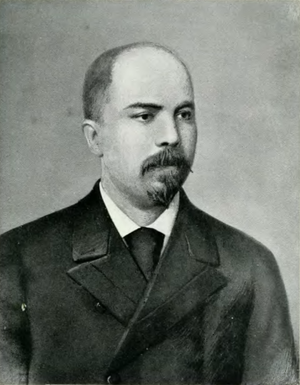
Ferdinand Iᵉʳ est né le 26 février 1861 à Vienne en Autriche et mort le 14 août 1948 à Cobourg en Allemagne.